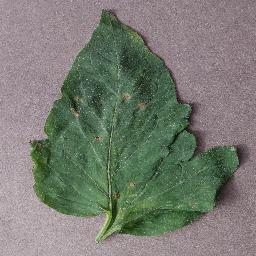
Label: Tomato___Target_Spot